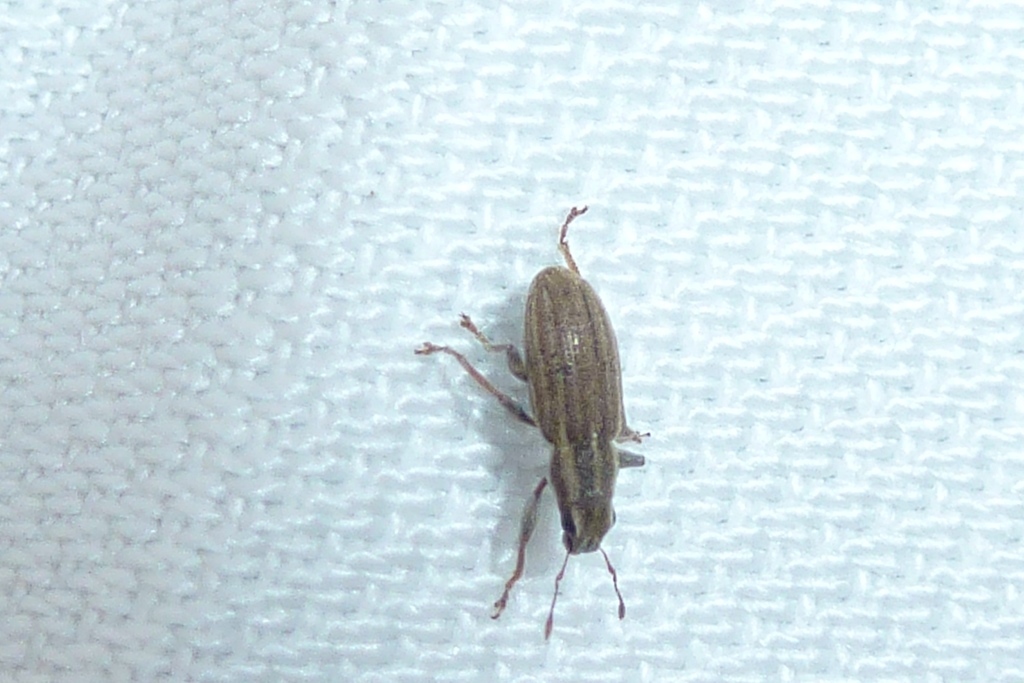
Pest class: pea_leaf_weevil